15 mil dibujos

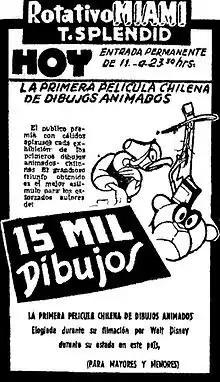
Theatrical release poster

15 mil dibujos ("15 Thousand Drawings") is a 1942 Chilean animated 35mm film made by the filmmakers Juan Carlos Trupp and Jaime Escudero Sanhueza. It was filmed by Enrique Soto, and its music was performed by Chilean band Los Huasos Quincheros. "15 mil dibujos" was the third animated film made in Chile, after "Transmisión del mando presidencial" (1921) and "Vida y milagros de Don Fausto" (1924). Currently, a majority of the film is lost.